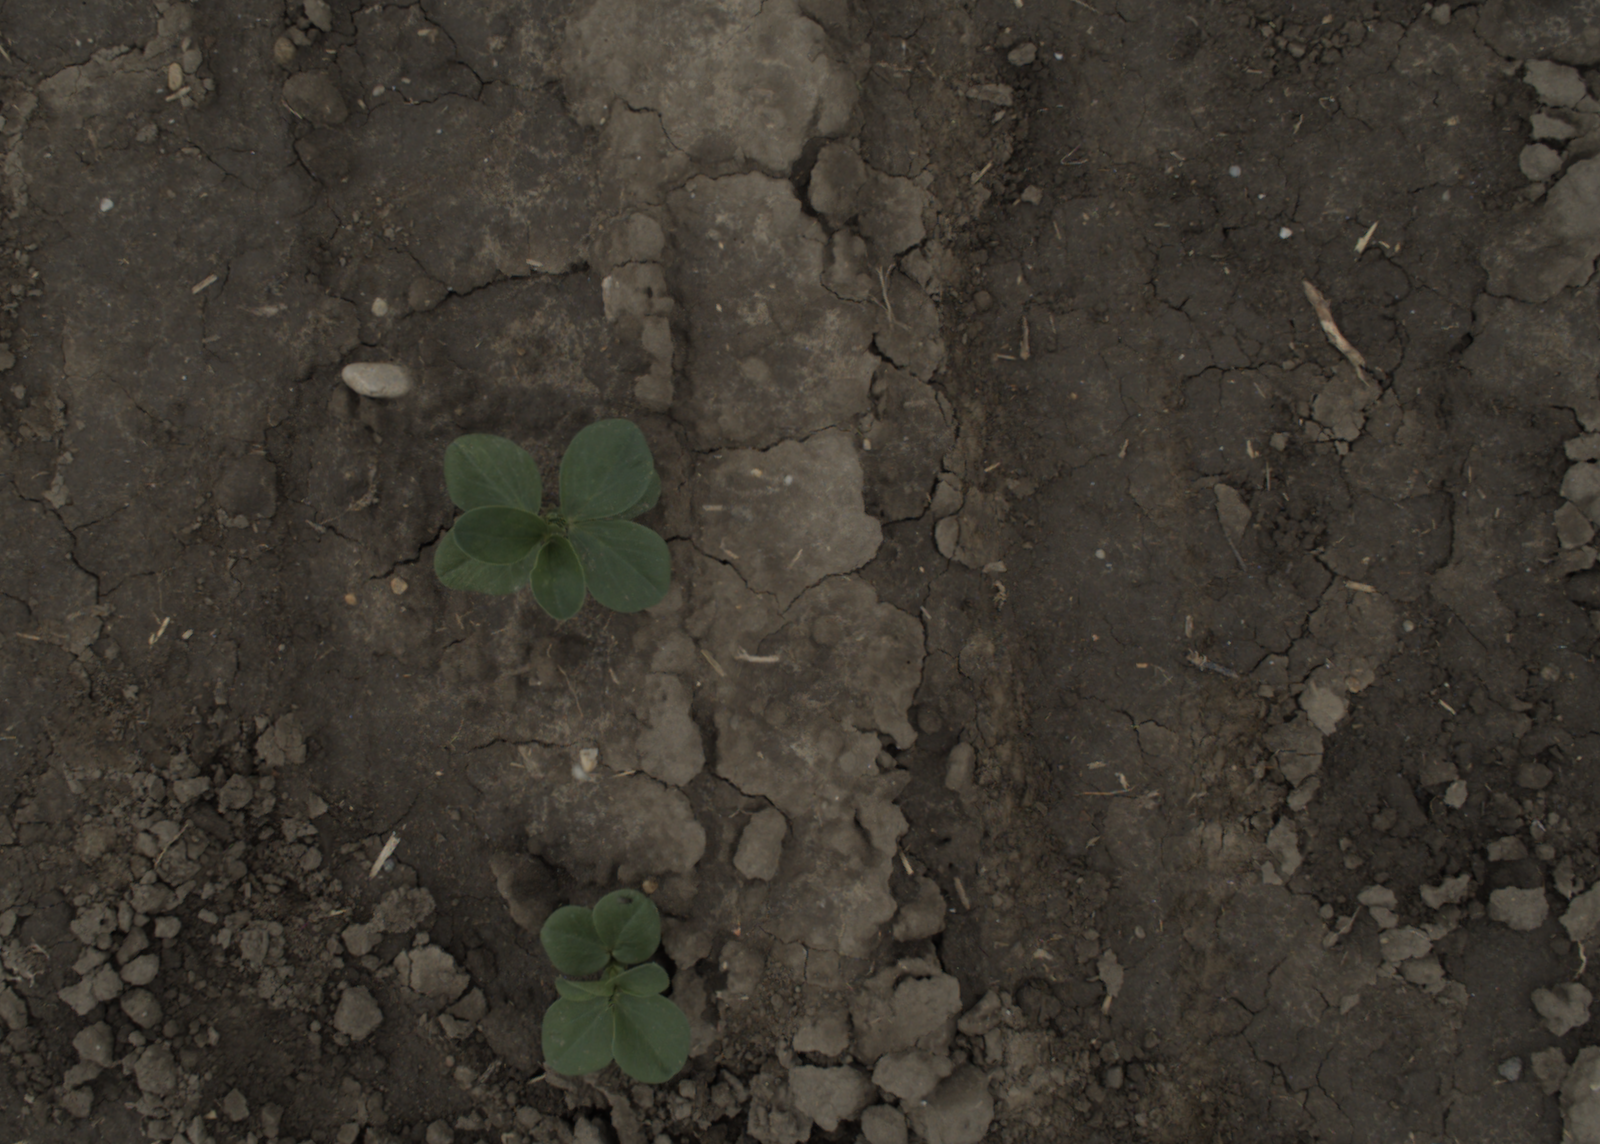
Capture date: 29.09.2021 13:52:51
Weather: cloudy
Wind: medium
Seeding date: 02.09.2021
Plant canopy height (mm): 954